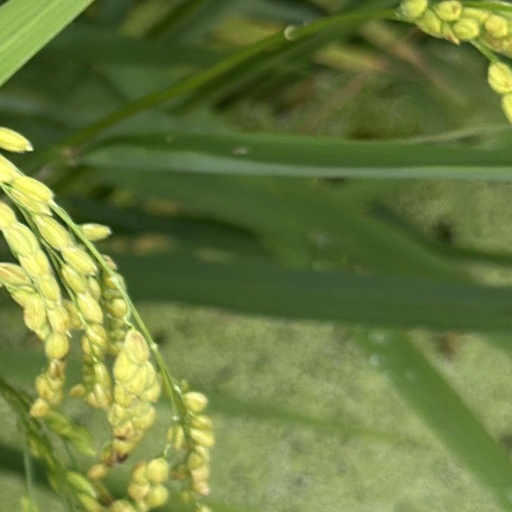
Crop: rice